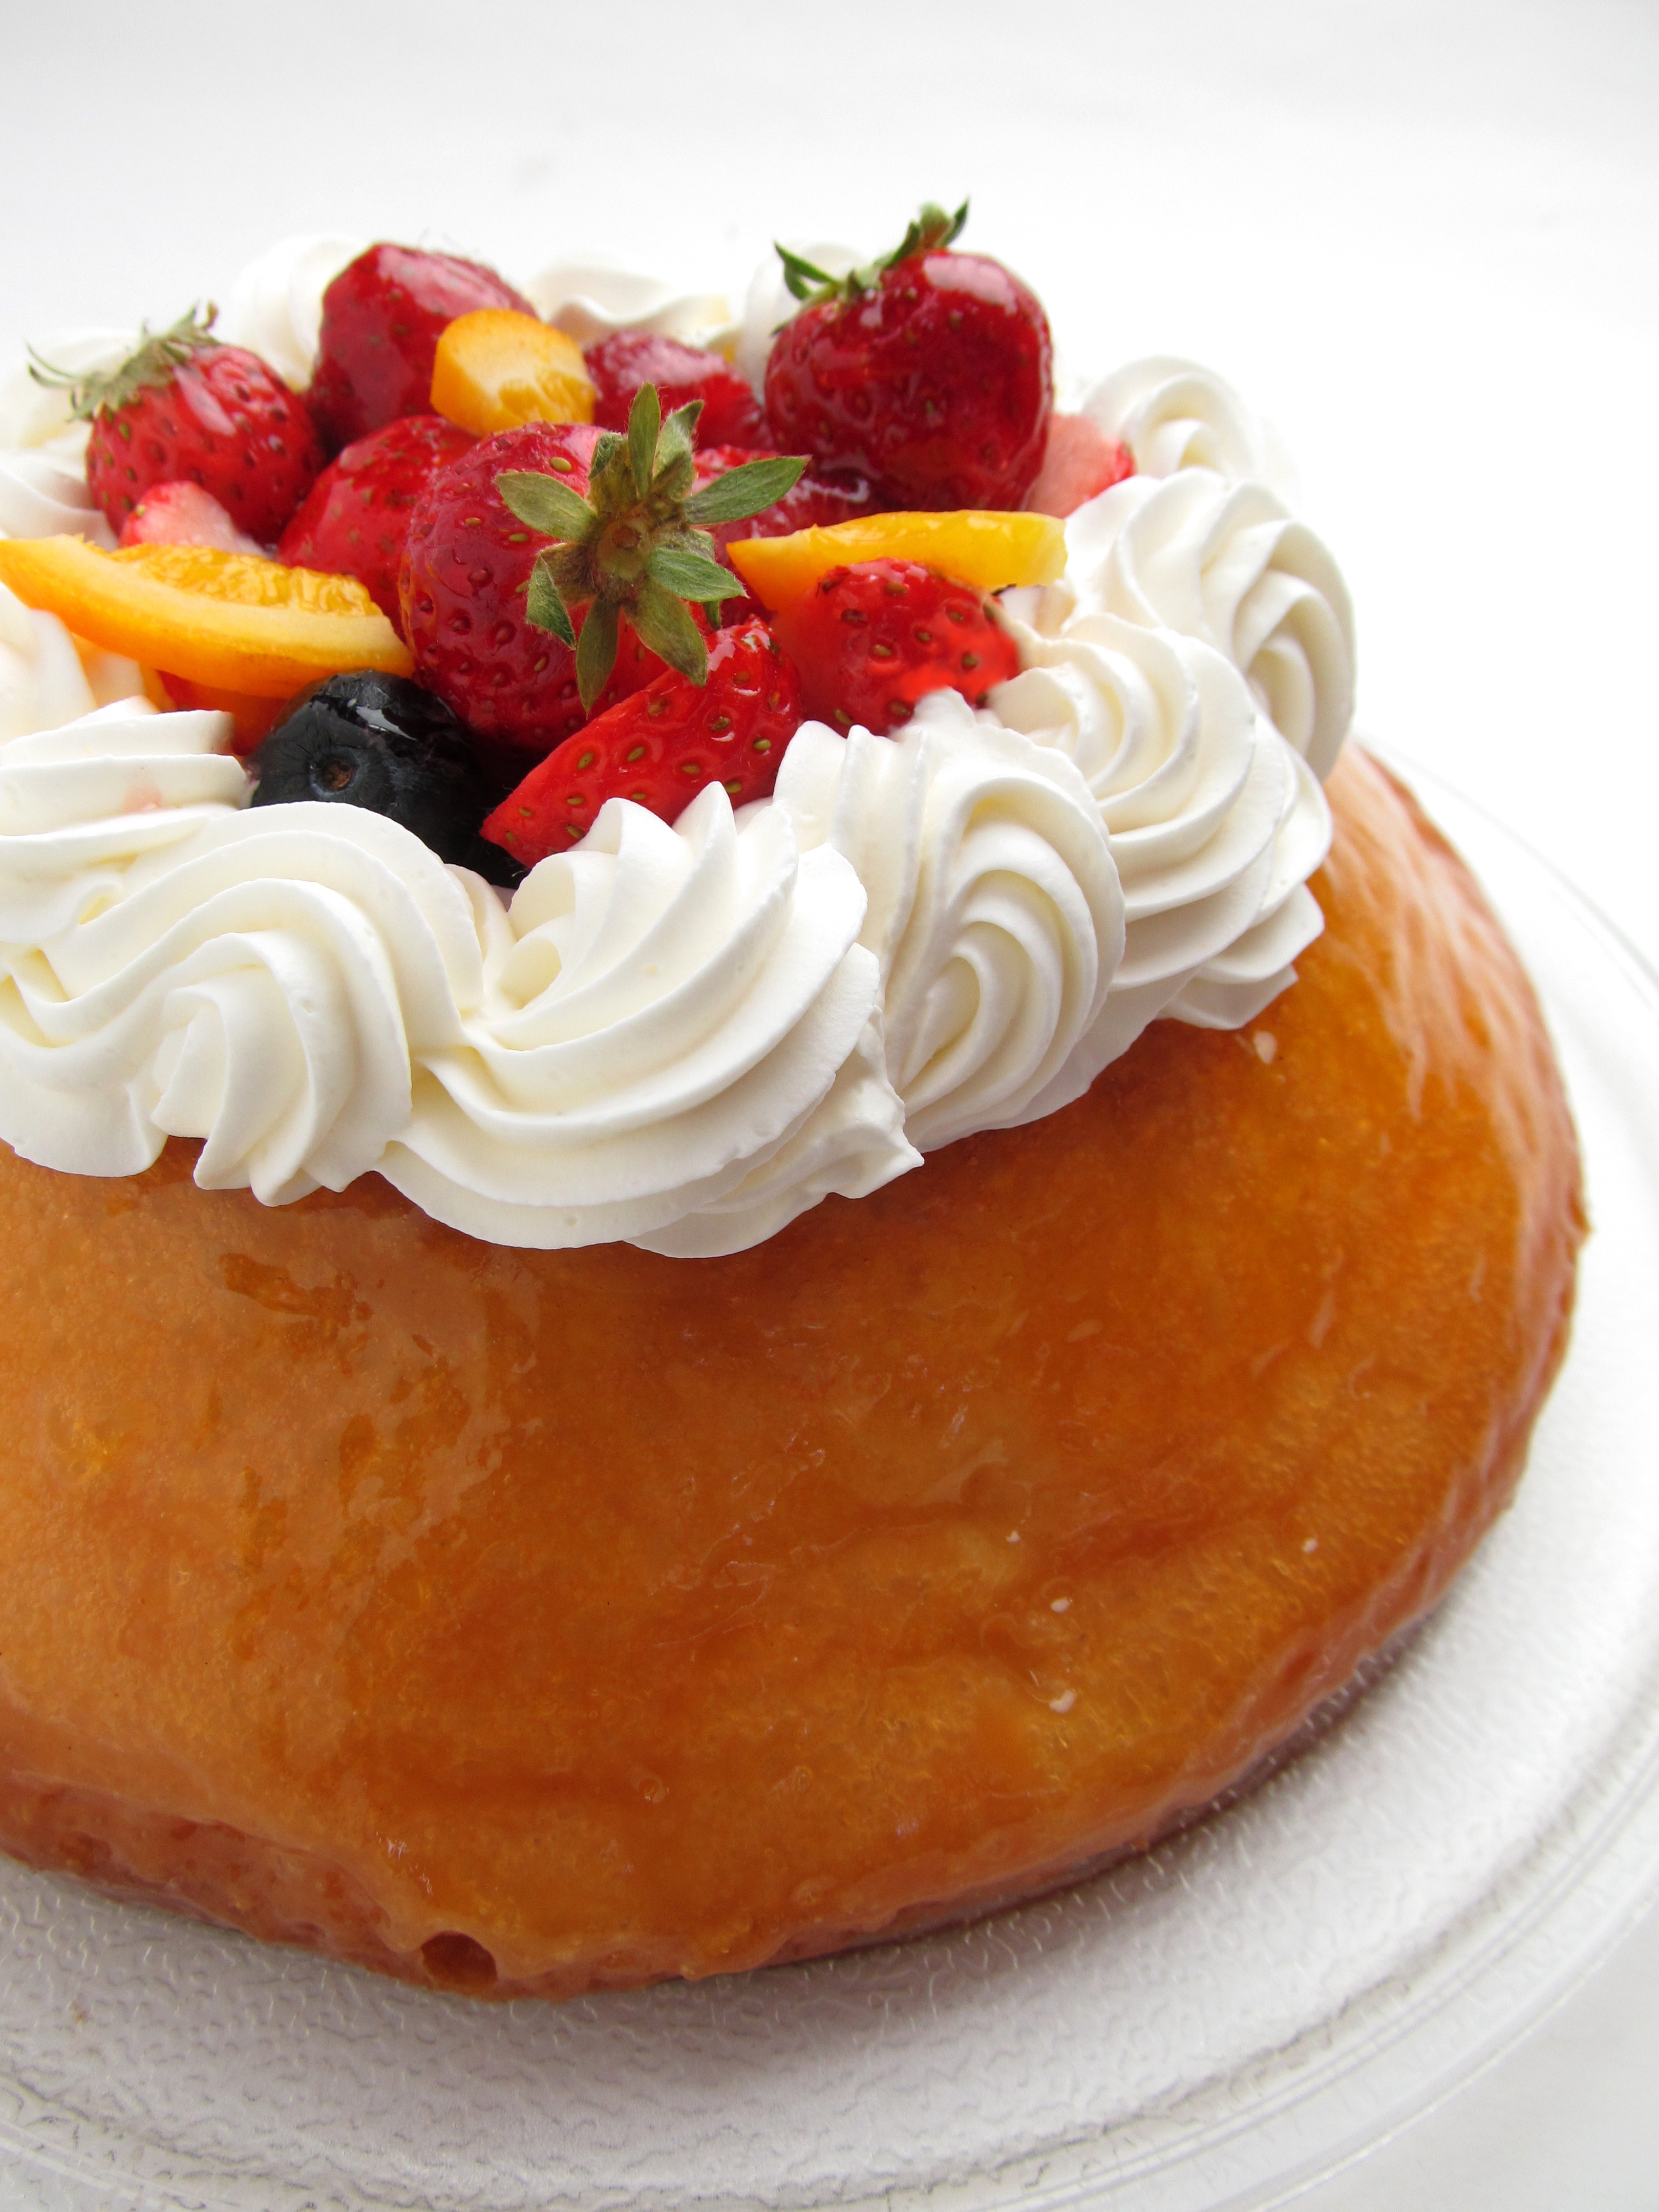
plant, fruit, sweet, dish, food, produce, dessert, cuisine, cake, bread, smile, whipped cream, sugar, icing, tart, east, baked goods, flowering plant, suites, france confectionery, shigeto